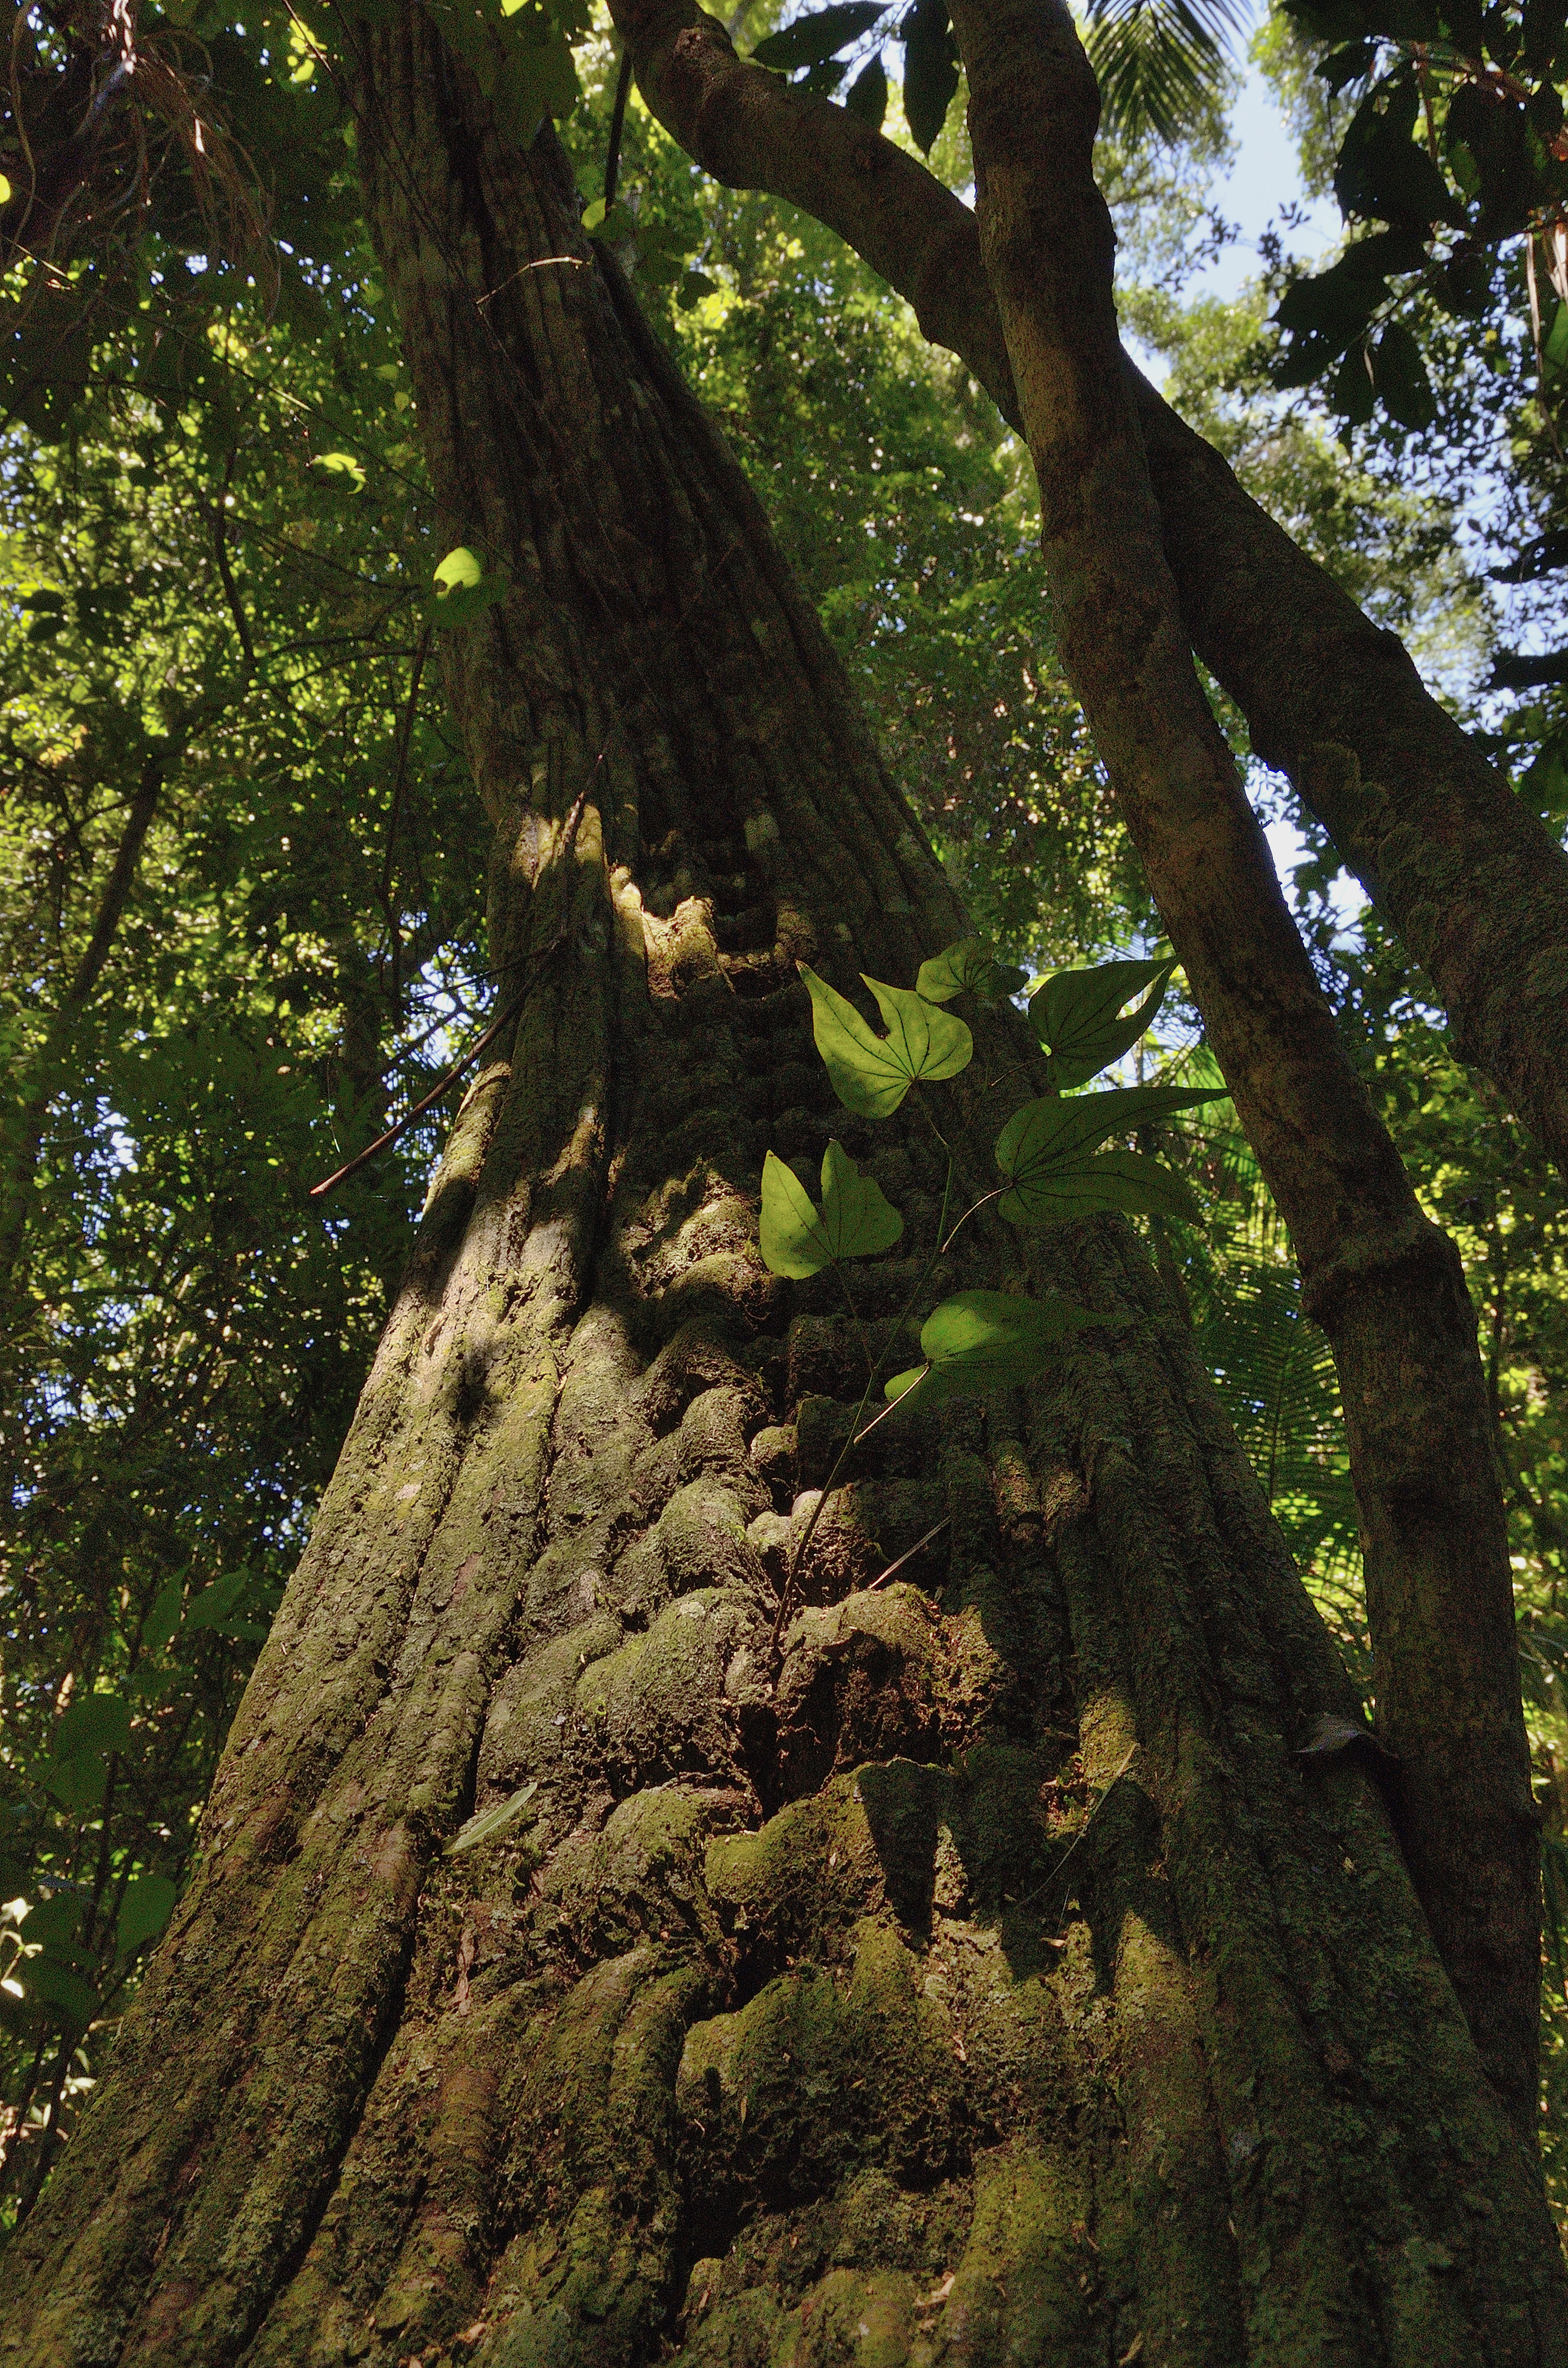
tree, nature, forest, branch, plant, sunlight, leaf, flower, trunk, green, jungle, autumn, botany, flora, rainforest, deciduous, naturaleza, grove, argentina, verde, monte, woodland, misiones, selva, reserva, peroba, arauco, palmito, forestal, sanjorge, ecosistema, altoparana, palorosa, habitat, ecosystem, old growth forest, natural environment, woody plant